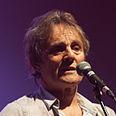
Age: 66